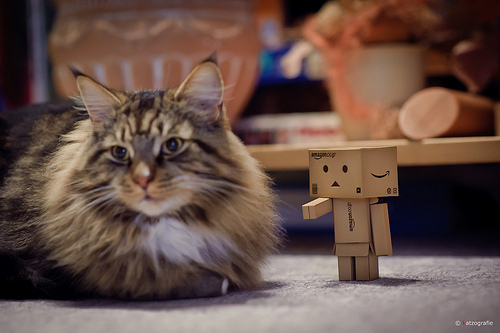
Animal: cat
Breed: Maine Coon